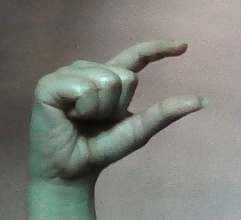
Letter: dal